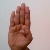
The image shows a hand gesture representing the letter 'B' in Indian Sign Language.